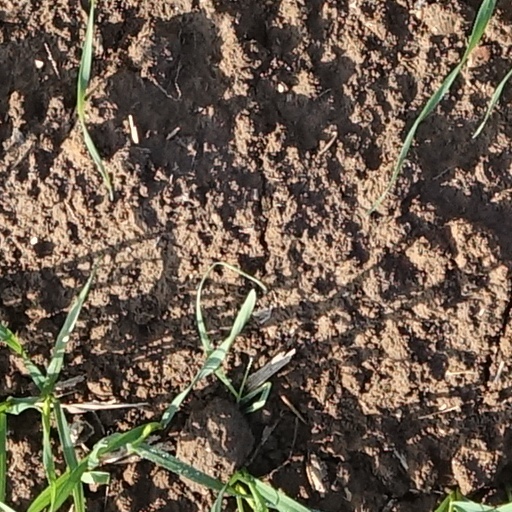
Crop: wheat